Question: What body of water is behind the plane?
Tambaya: Wani irin ruwa ne a bayan jirgin?
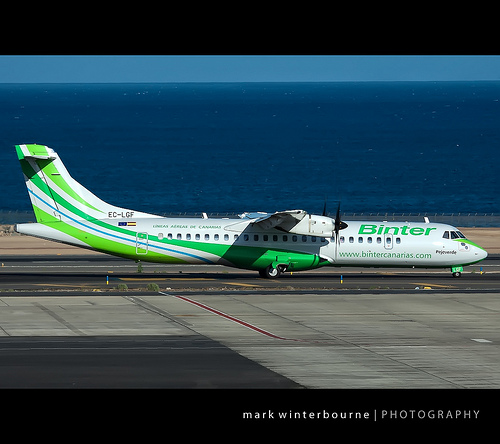
Answer: Ocean.
Amsa: Teku.